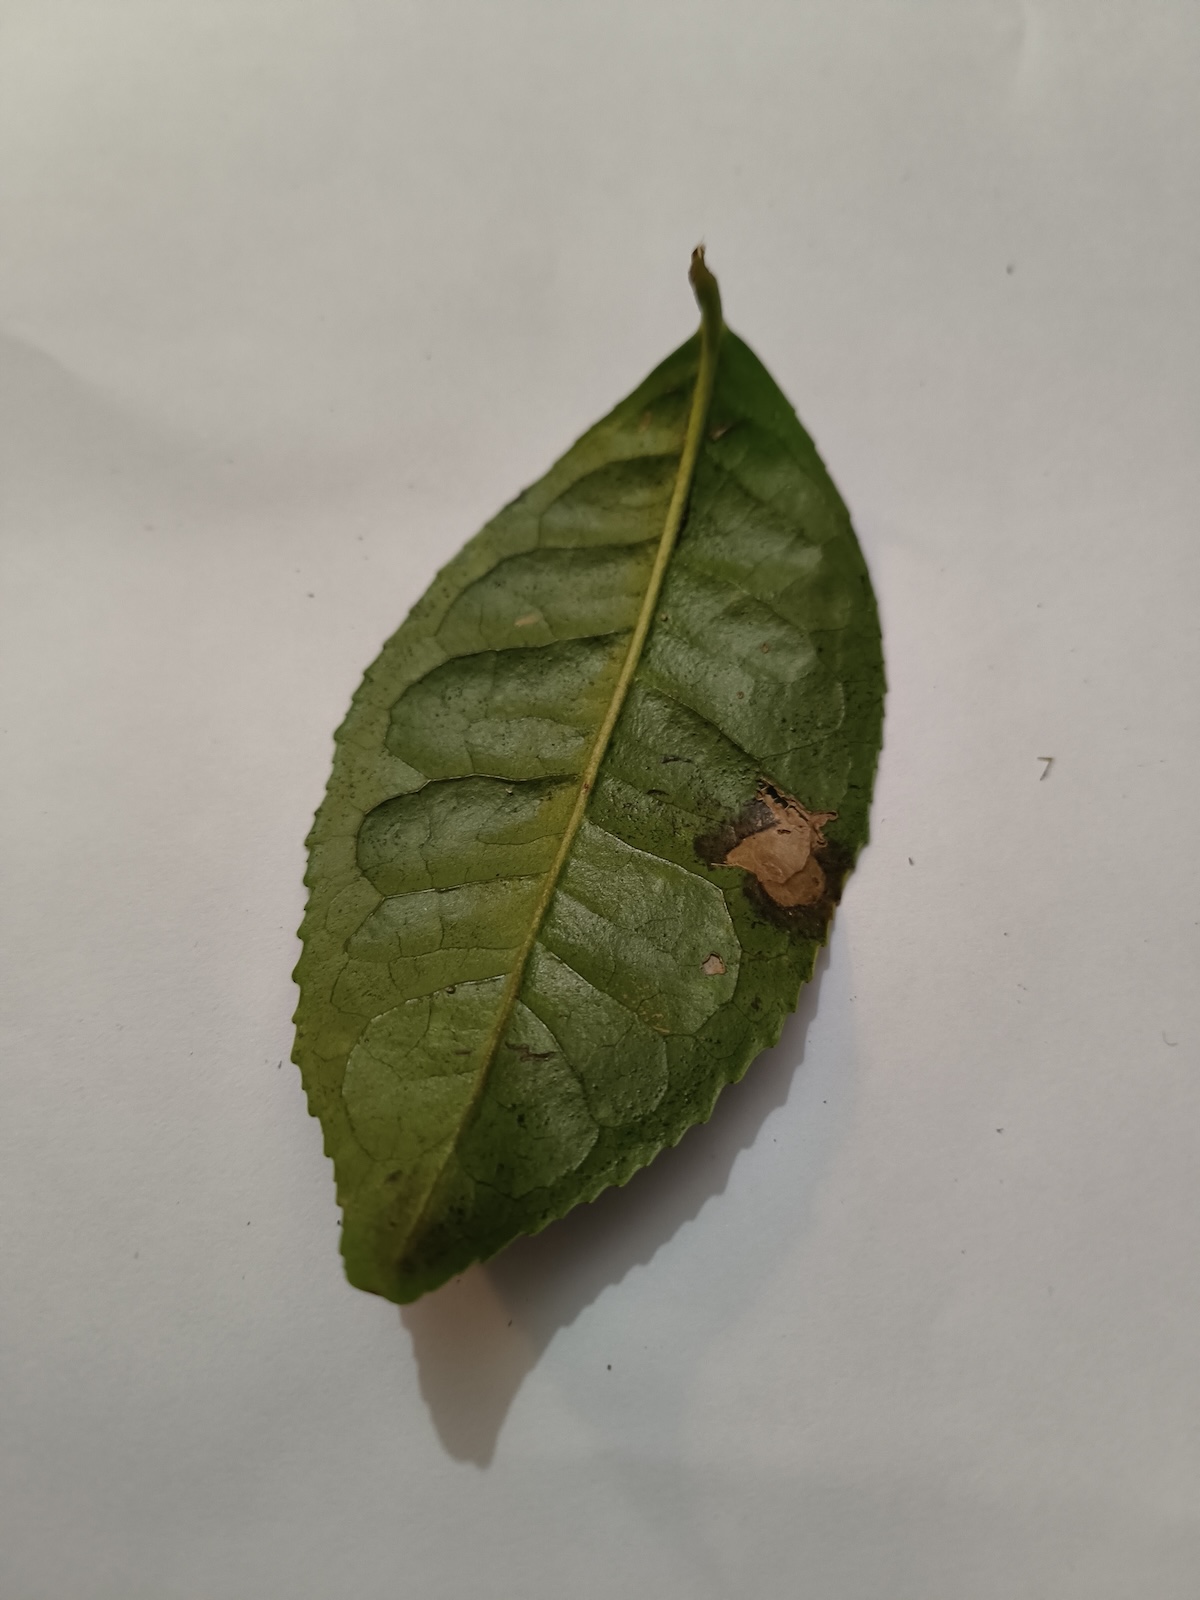
Label: Gray Blight